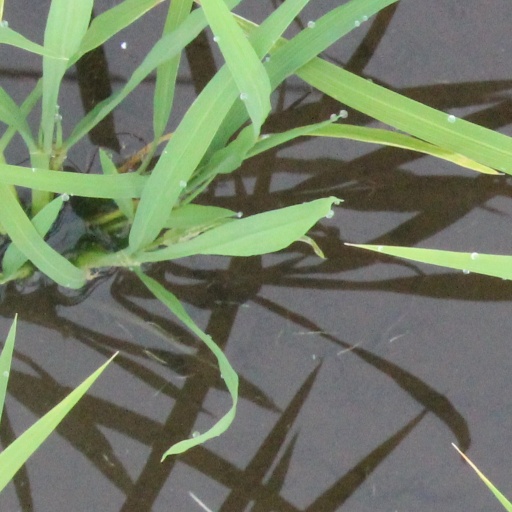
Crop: rice